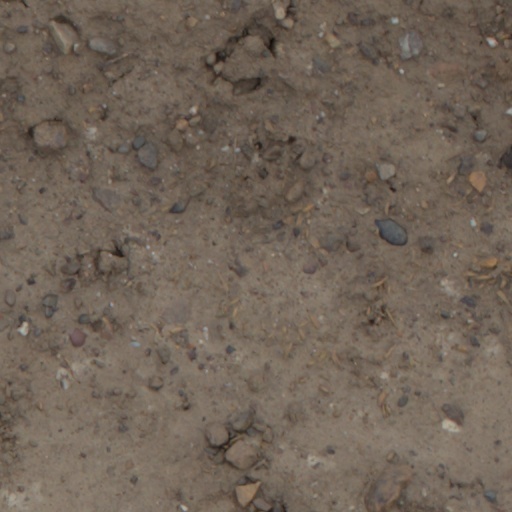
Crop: wheat